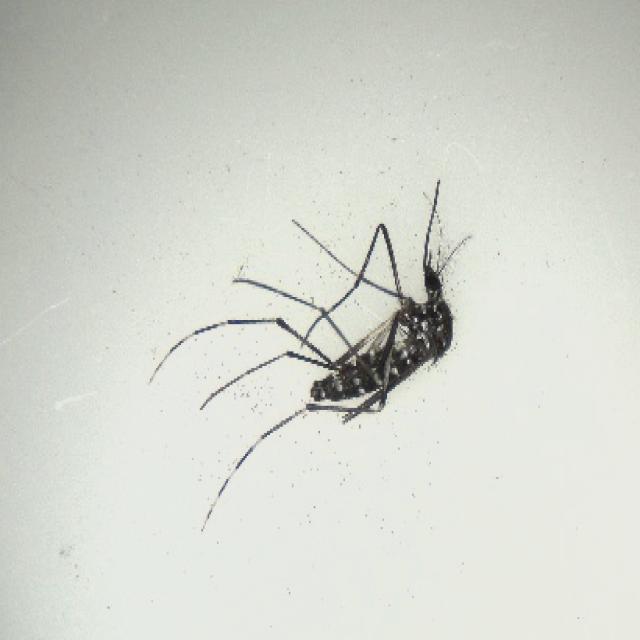
Species: aedes_albopictus